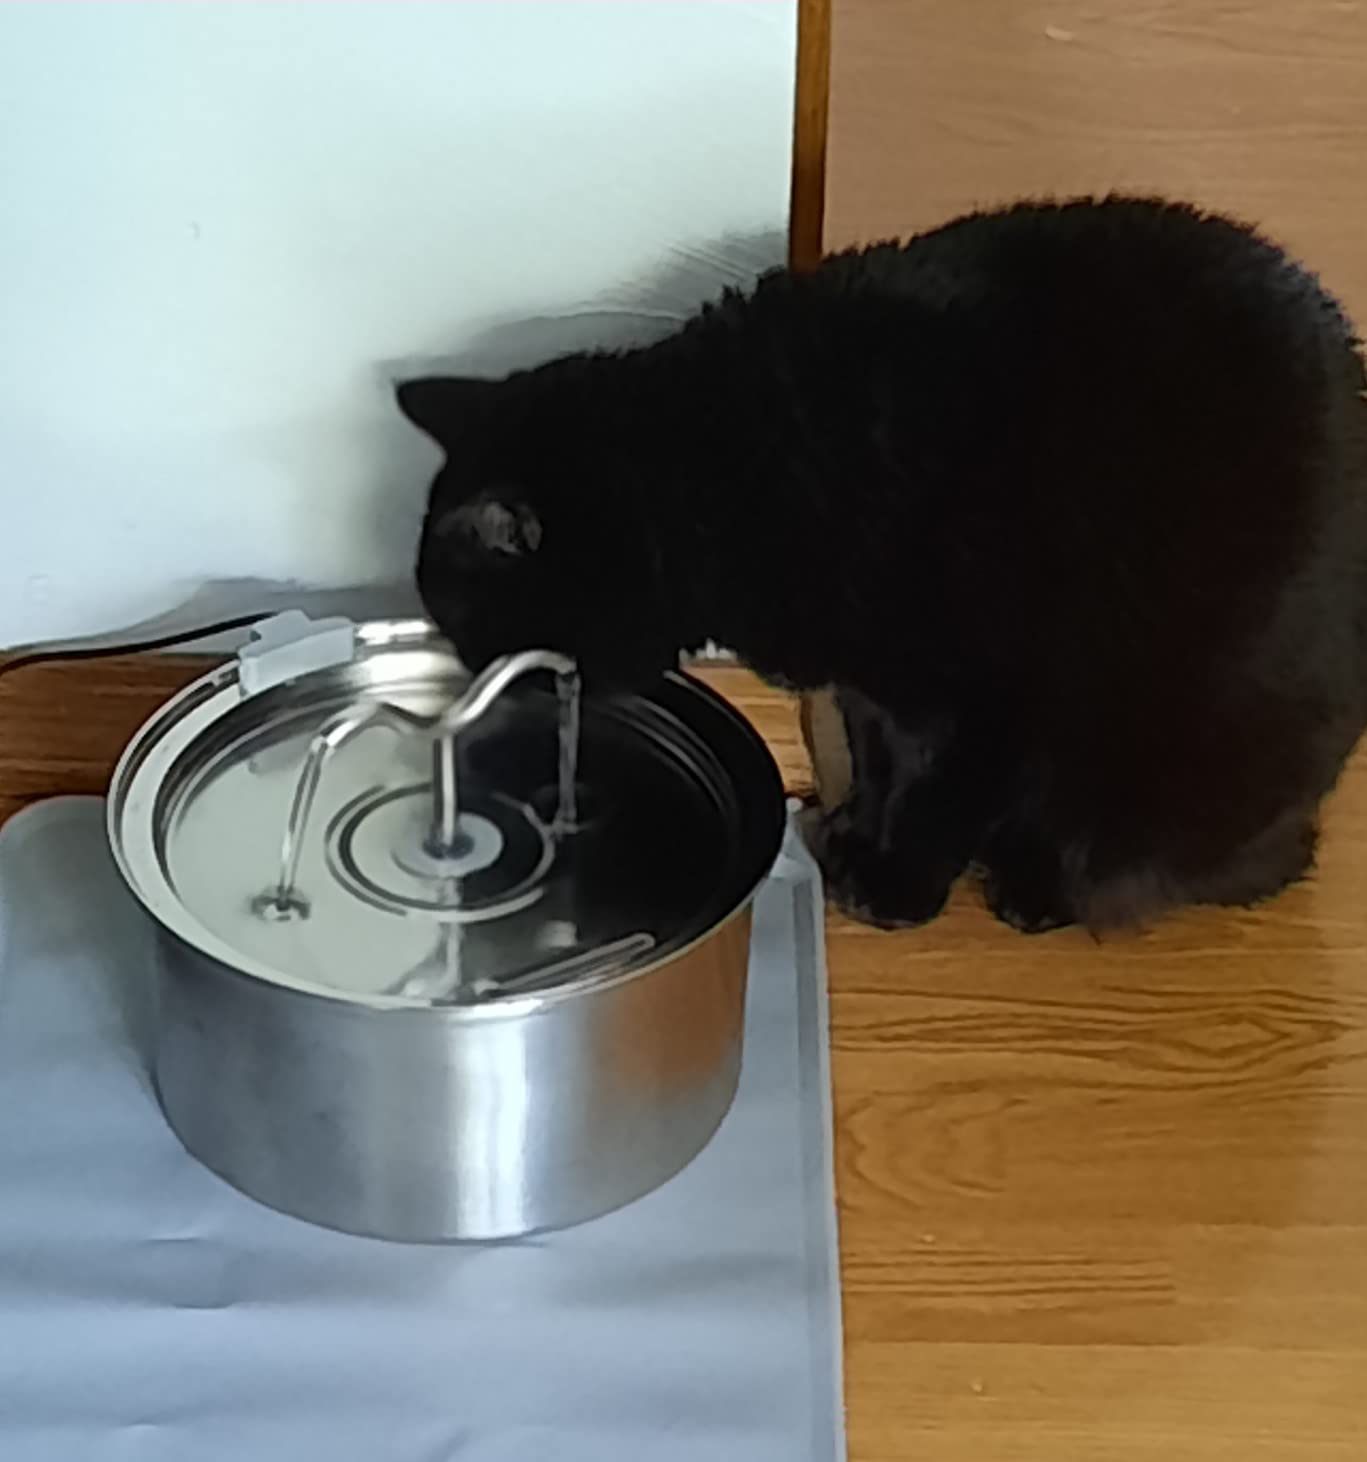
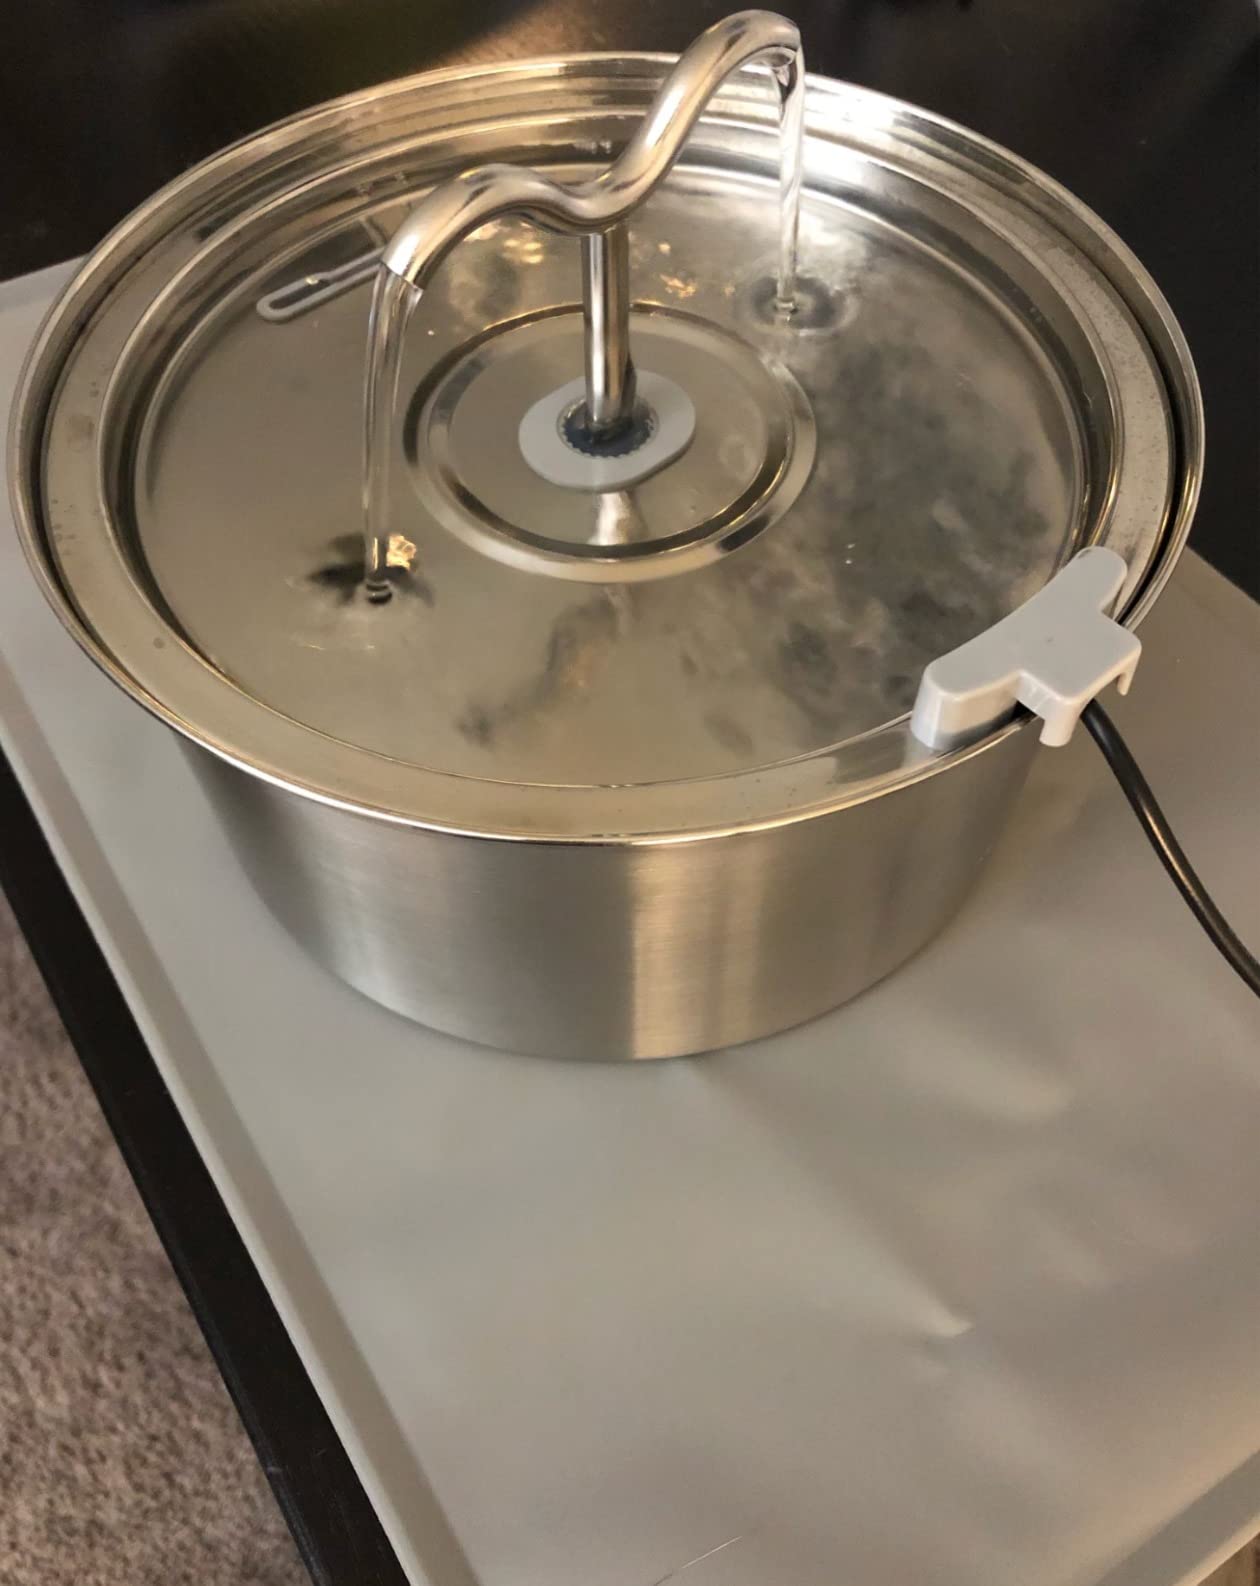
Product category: items_bowl
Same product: yes